Colorado Rangers

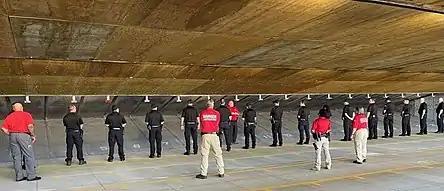
Colorado Rangers Academy firearm training.

The Colorado Rangers operate and manage reserve law enforcement training academies, approved by the Colorado Peace Officer Standards and Training Board. The Rangers have graduated nine classes since its inauguration in 2018. The 10th Academy began in November 2023 and graduated 18 new sworn personnel in May of 2024.